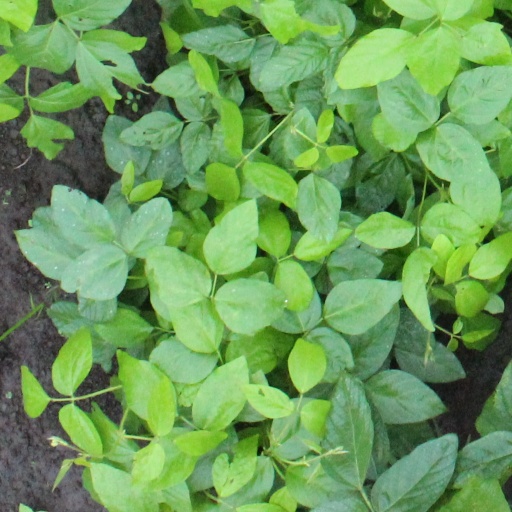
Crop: soybean